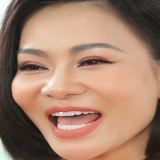
ca sĩ Thu Minh